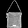
Label: Bag